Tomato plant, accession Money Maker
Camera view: tilt-top (135 deg); turntable rotation: 240 degrees
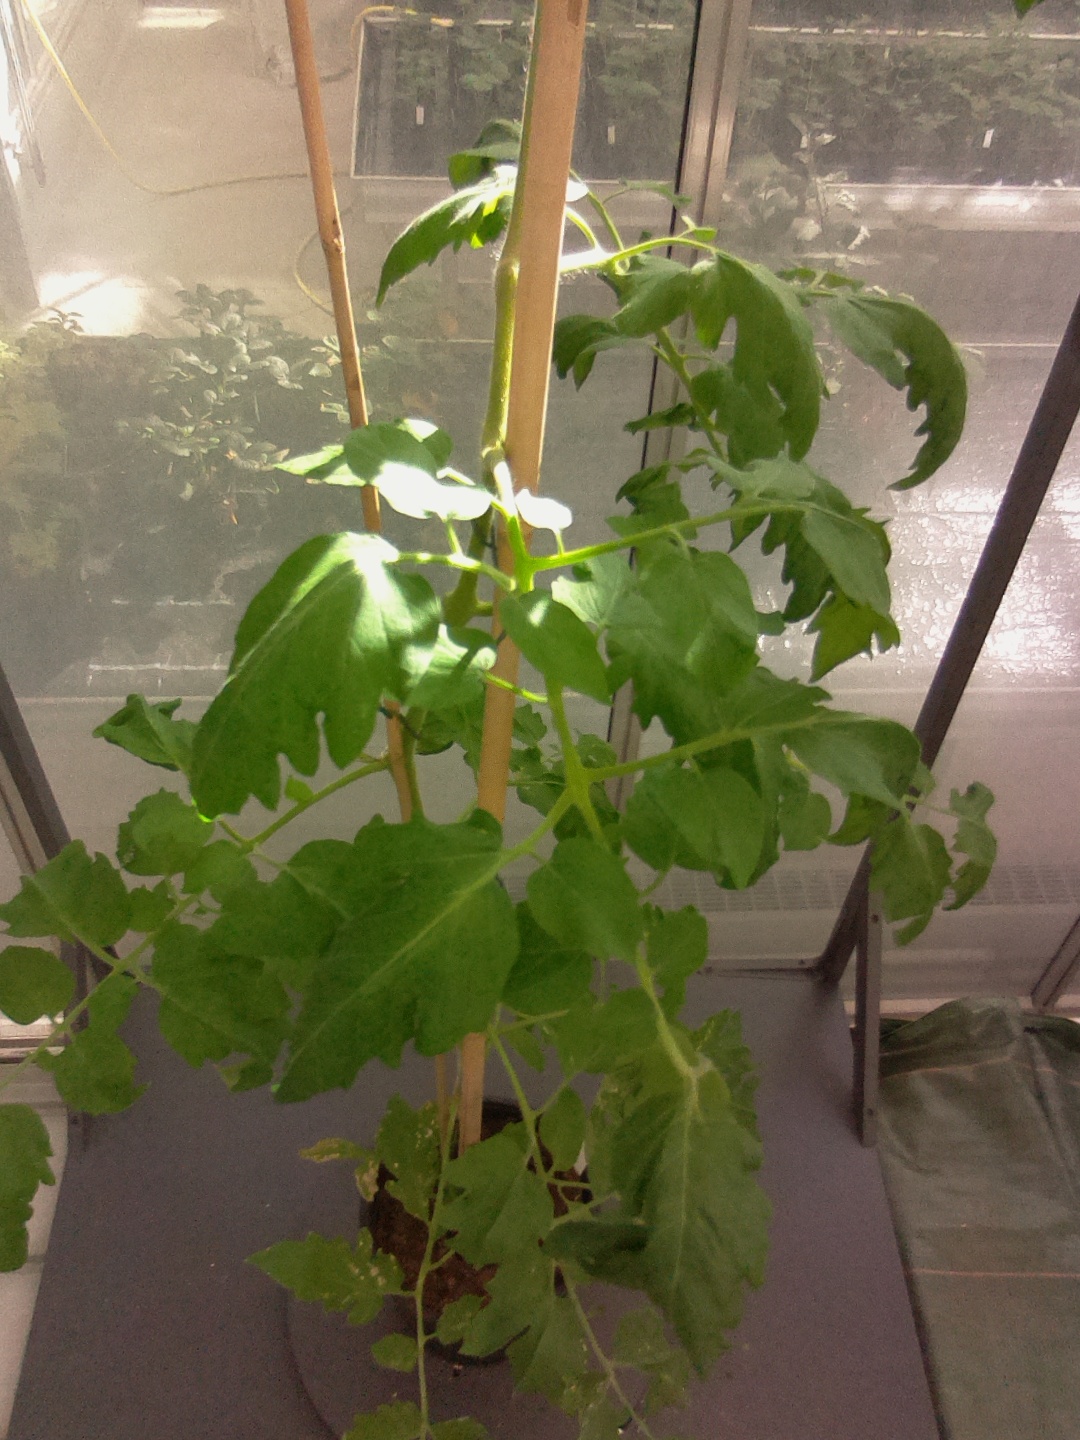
BBCH growth stage 28: 80%-90% Side shoots formed